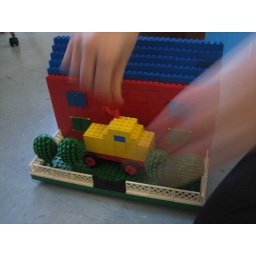
this is our origanal house in &amp;quot;prpper pancakes&amp;quot; we got rid of the trees for the film. -Alexis Landis 6/7V